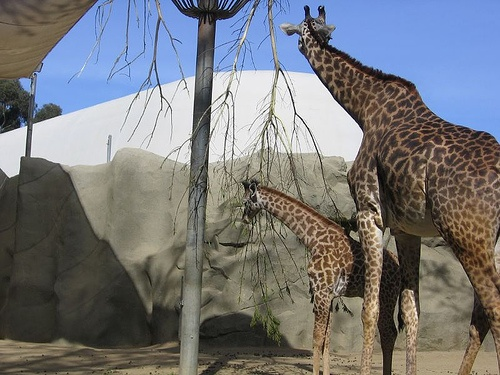
Two giraffes standing near a large rock wall.
A tall giraffe standing near a smaller giraffe
An adult giraffe standing beside a little giraffe.
A large giraffe hovers above a baby giraffe.
Giraffes stand next to the tree in their zoo enclosure.